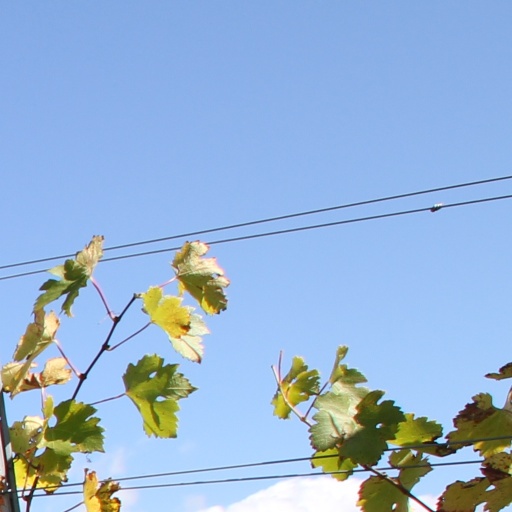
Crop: grape